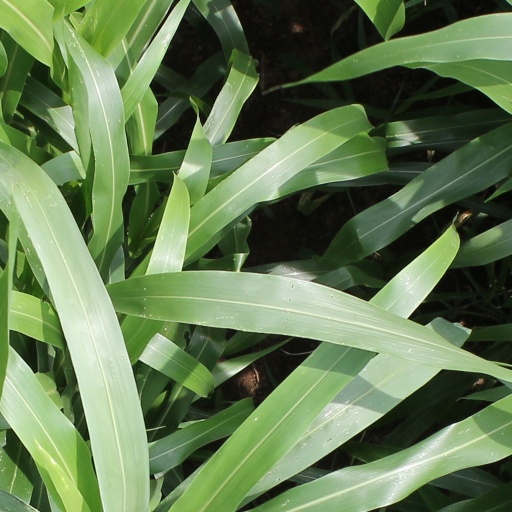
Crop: sorghum